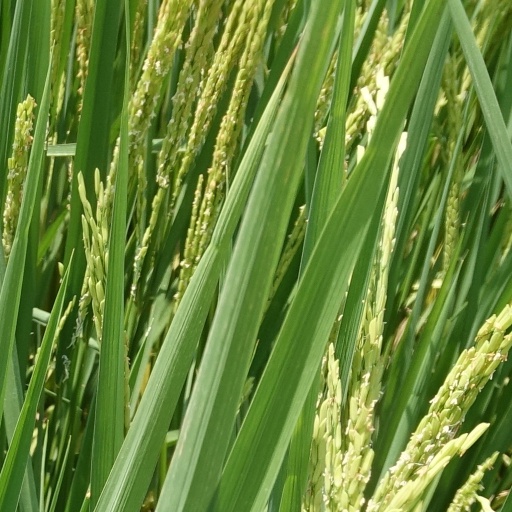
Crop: rice